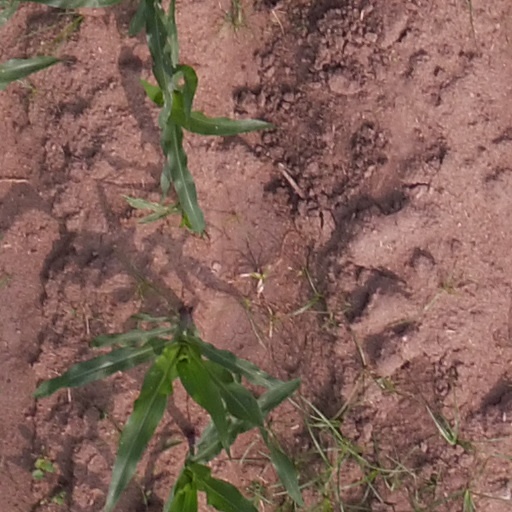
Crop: maize; corn